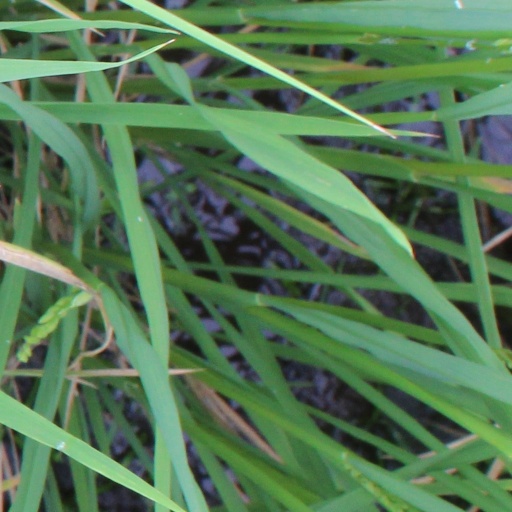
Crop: rice